Great Mosque of Adana

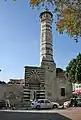

The Great Mosque of Adana, also known as the Ramazanoglu Mosque, is a mosque from the 16th century in Adana, Turkey. It forms part of a complex ("külliye") that includes a madrasah and a mausoleum ("türbe"). The complex is on Kızılay Street, next to Ramazanoğlu Hall.